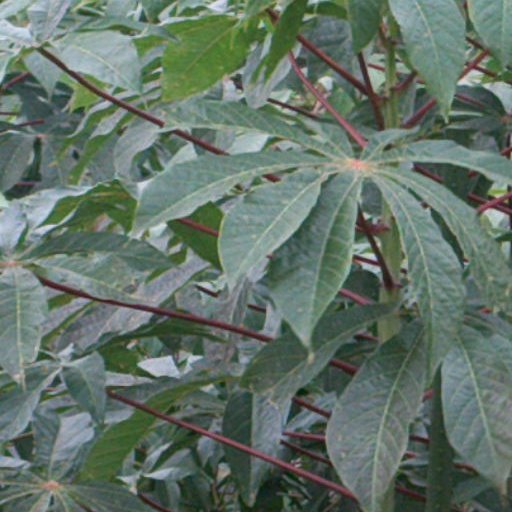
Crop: cassava